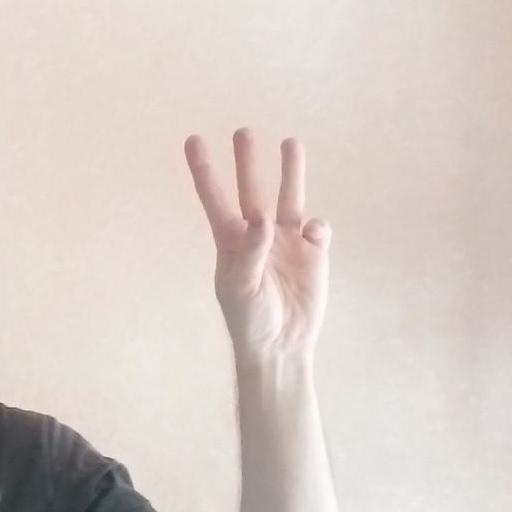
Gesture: three